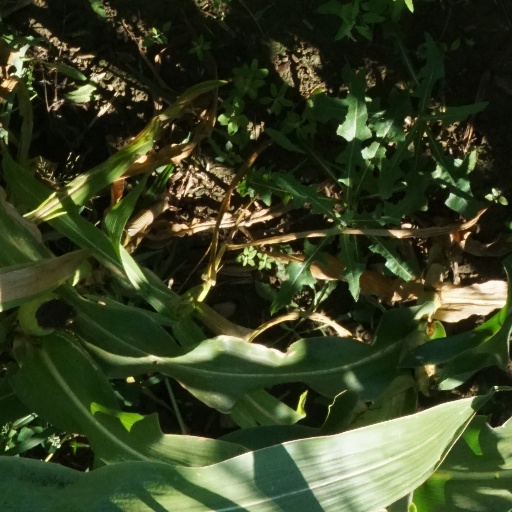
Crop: maize; corn